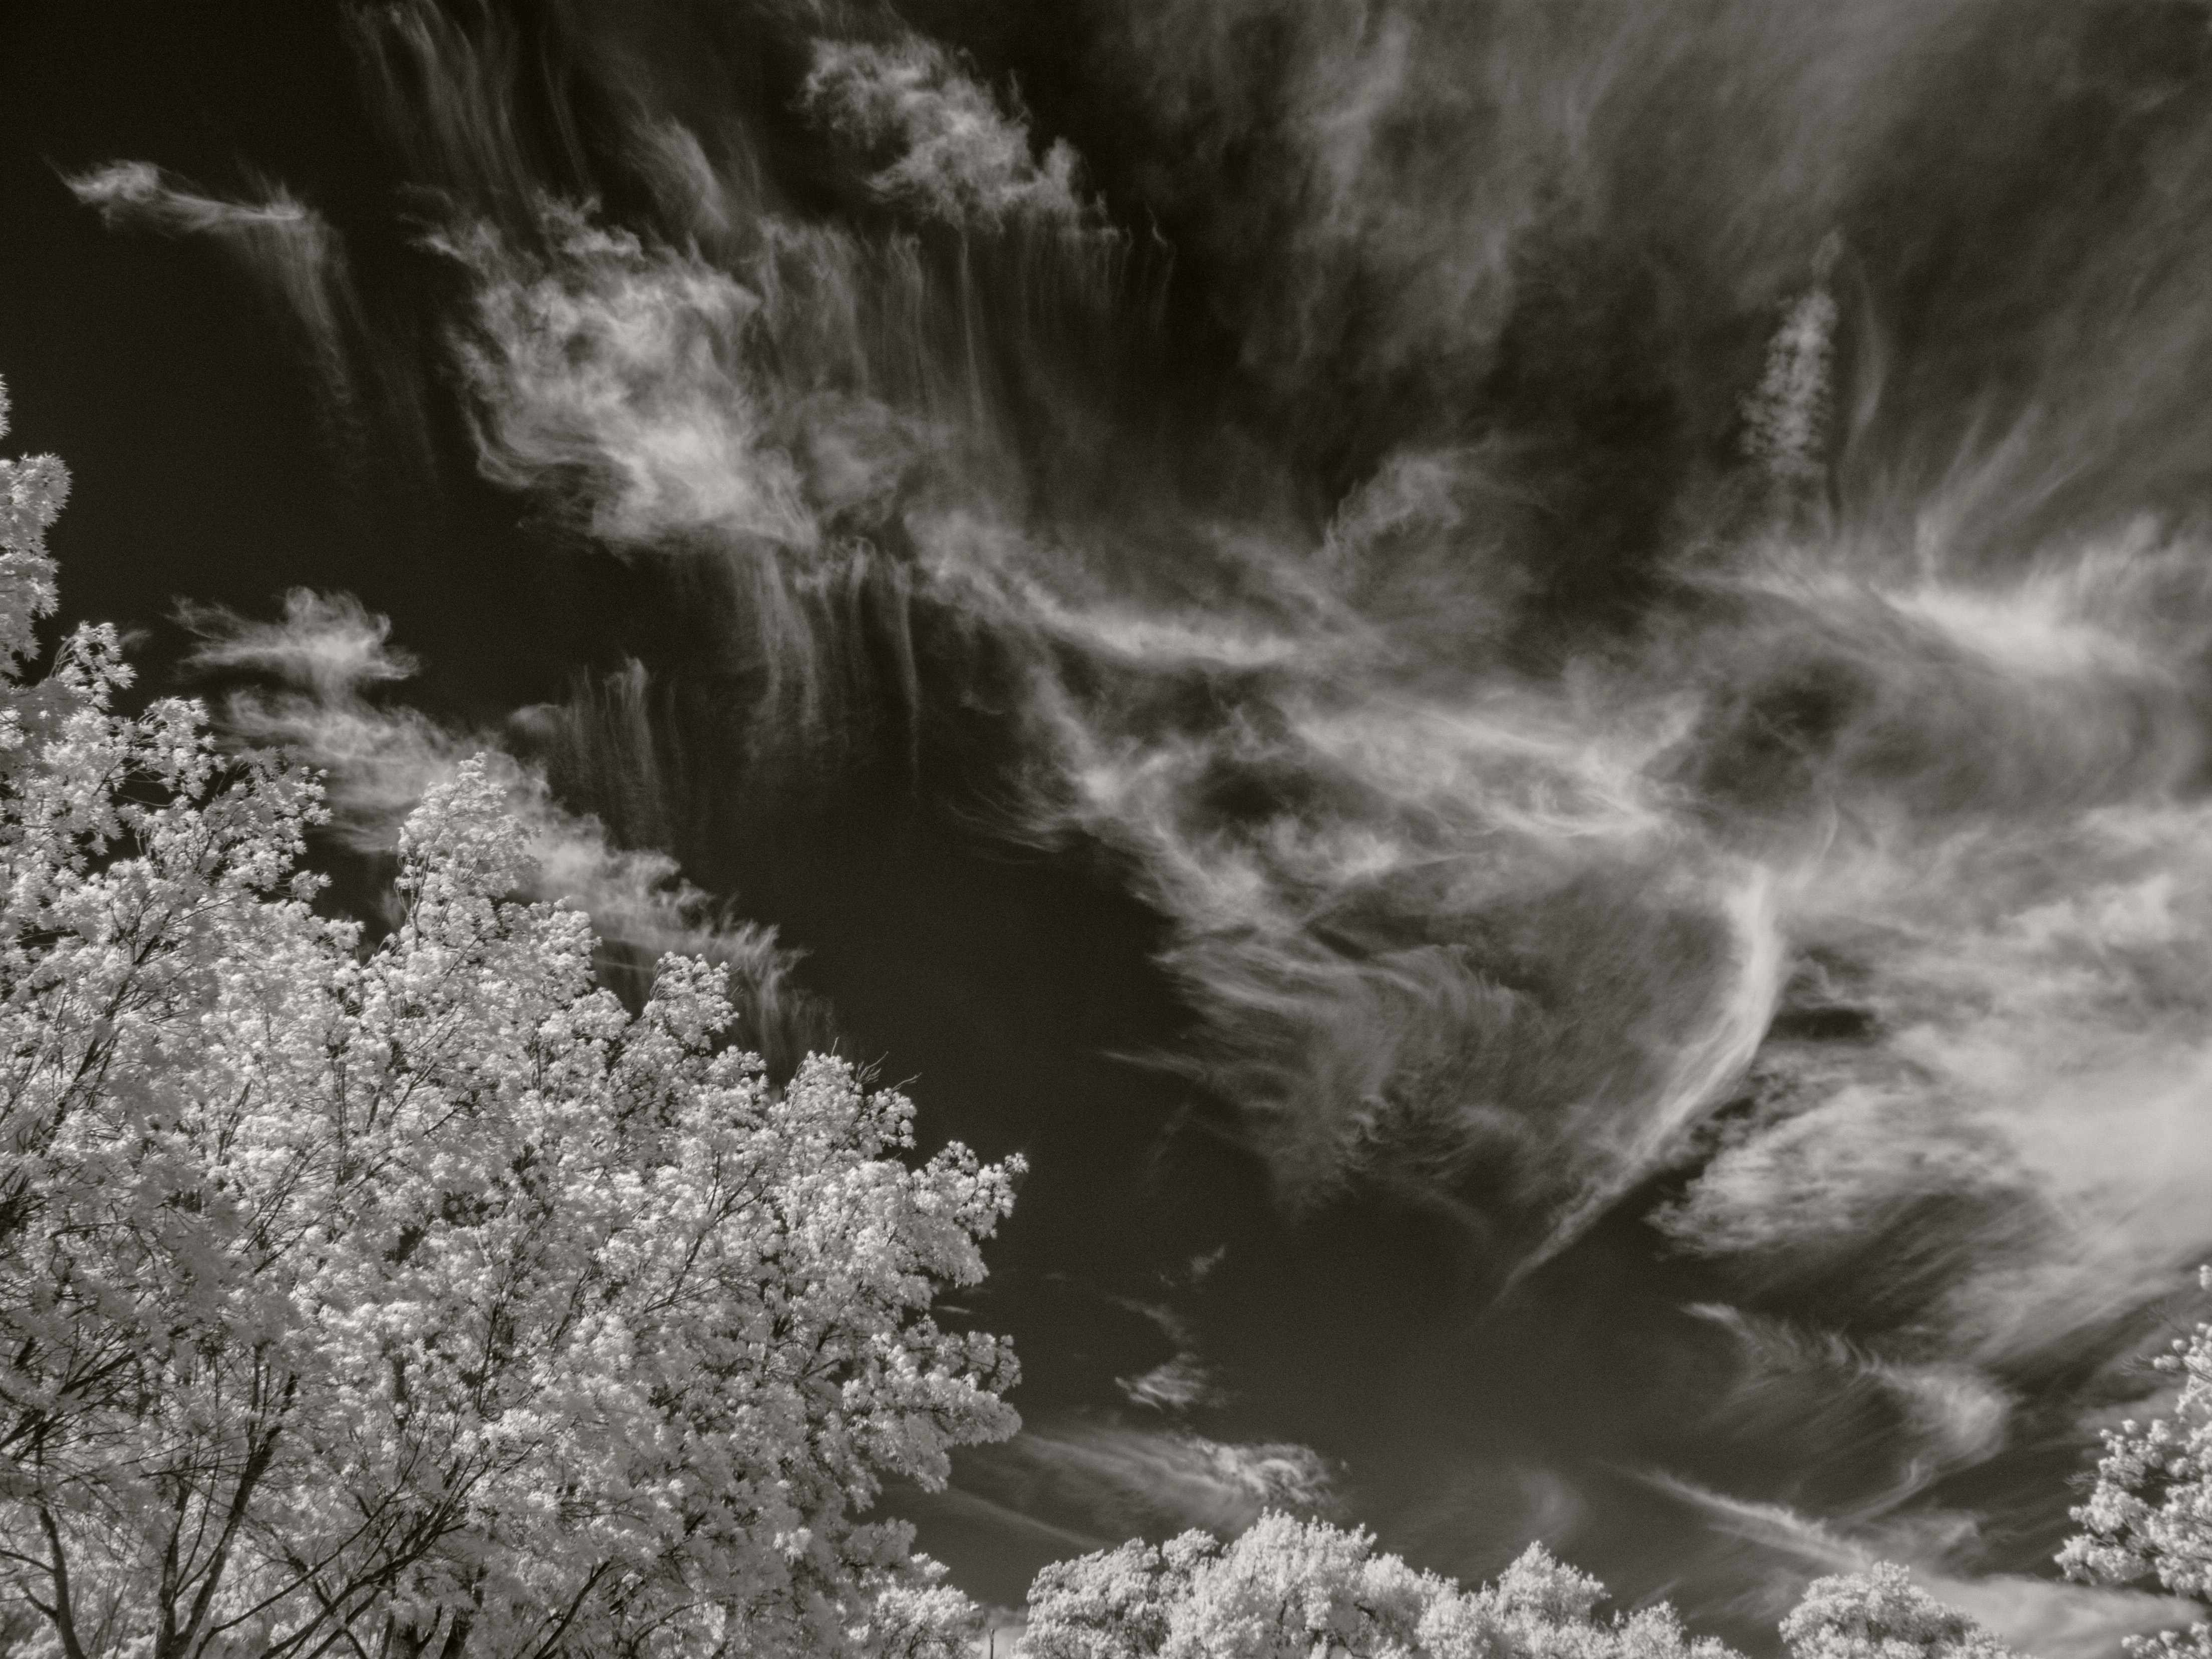
nature, cloud, black and white, photography, flower, summer, monochrome, clouds, universe, ci, infrared, monochrome photography